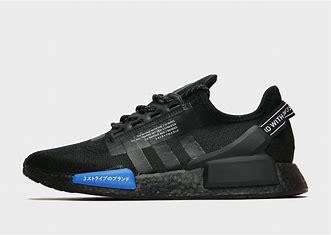
Brand: Adidas
Model: NMD_R1